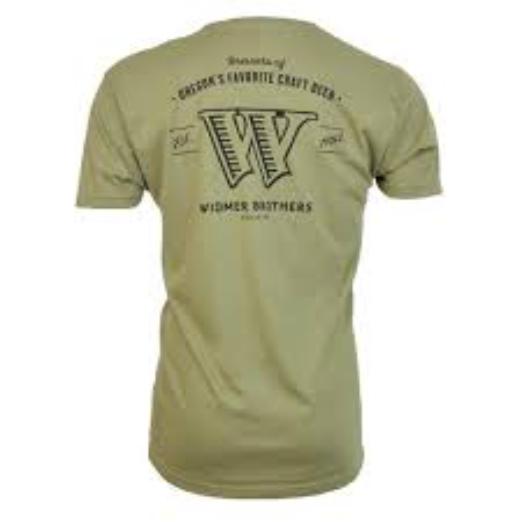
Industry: Food